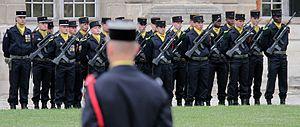
Chasseurs du 16e GC au château de Vincennes le 17/09/11
Le 16ᵉ bataillon de chasseurs à pied est une unité d'infanterie de l'Armée de terre française.
En France, le corps des chasseurs à pied est une subdivision de l'arme de l'infanterie dans l'Armée de terre française. Ce corps d'infanterie légère créé par Ferdinand-Philippe, duc d'Orléans à partir de 1837 est constitué des unités existantes et dissoutes partageant ses traditions, portant sa tenue bleue et se reconnaissant au travers de l'unique drapeau des chasseurs symbole de leur unité et de la cohésion de ce corps d'élite.